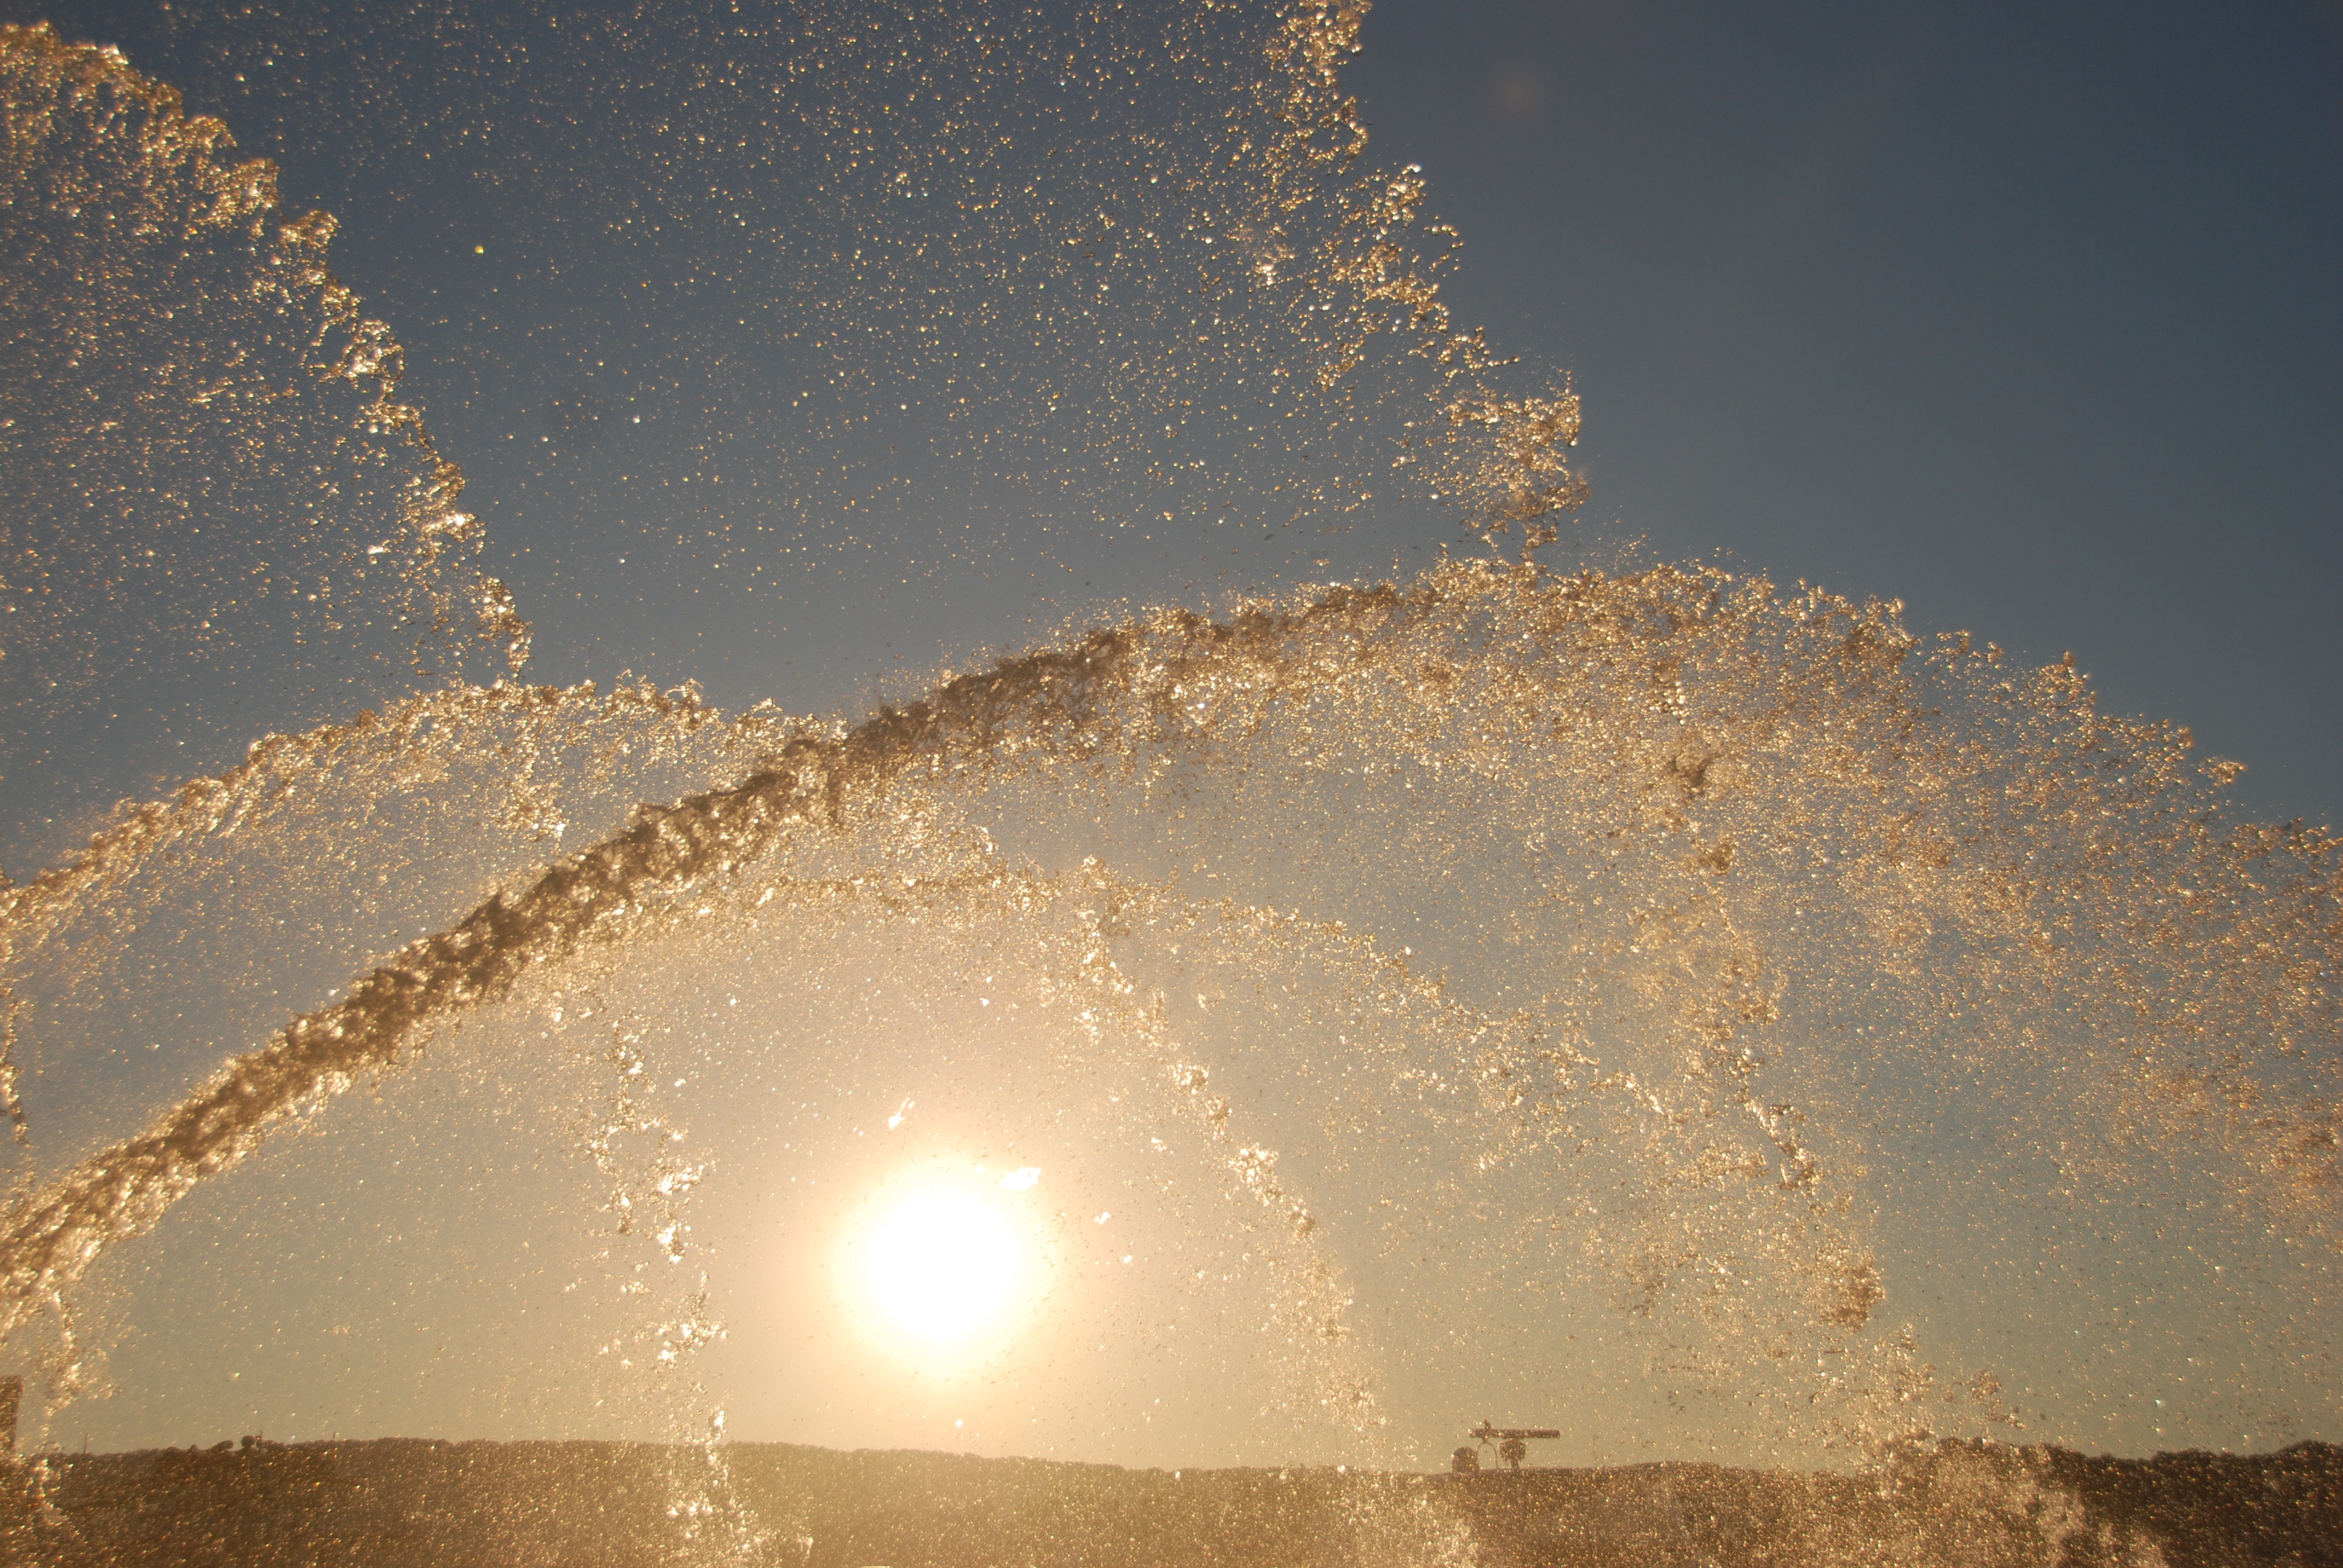
water, snow, winter, light, sky, night, sunlight, morning, frost, reflection, weather, fountain, freezing, chattanooga, atmospheric phenomenon, atmosphere of earth